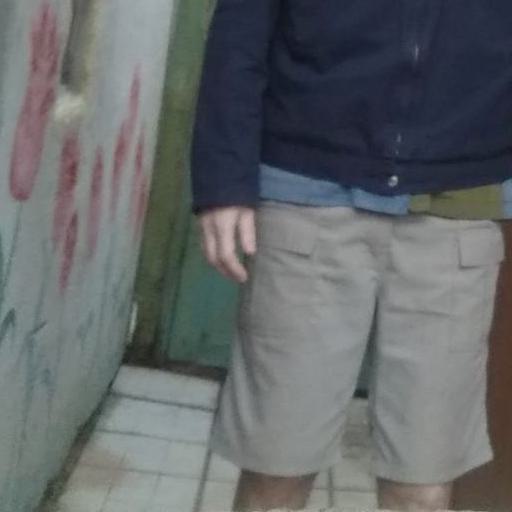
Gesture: no_gesture